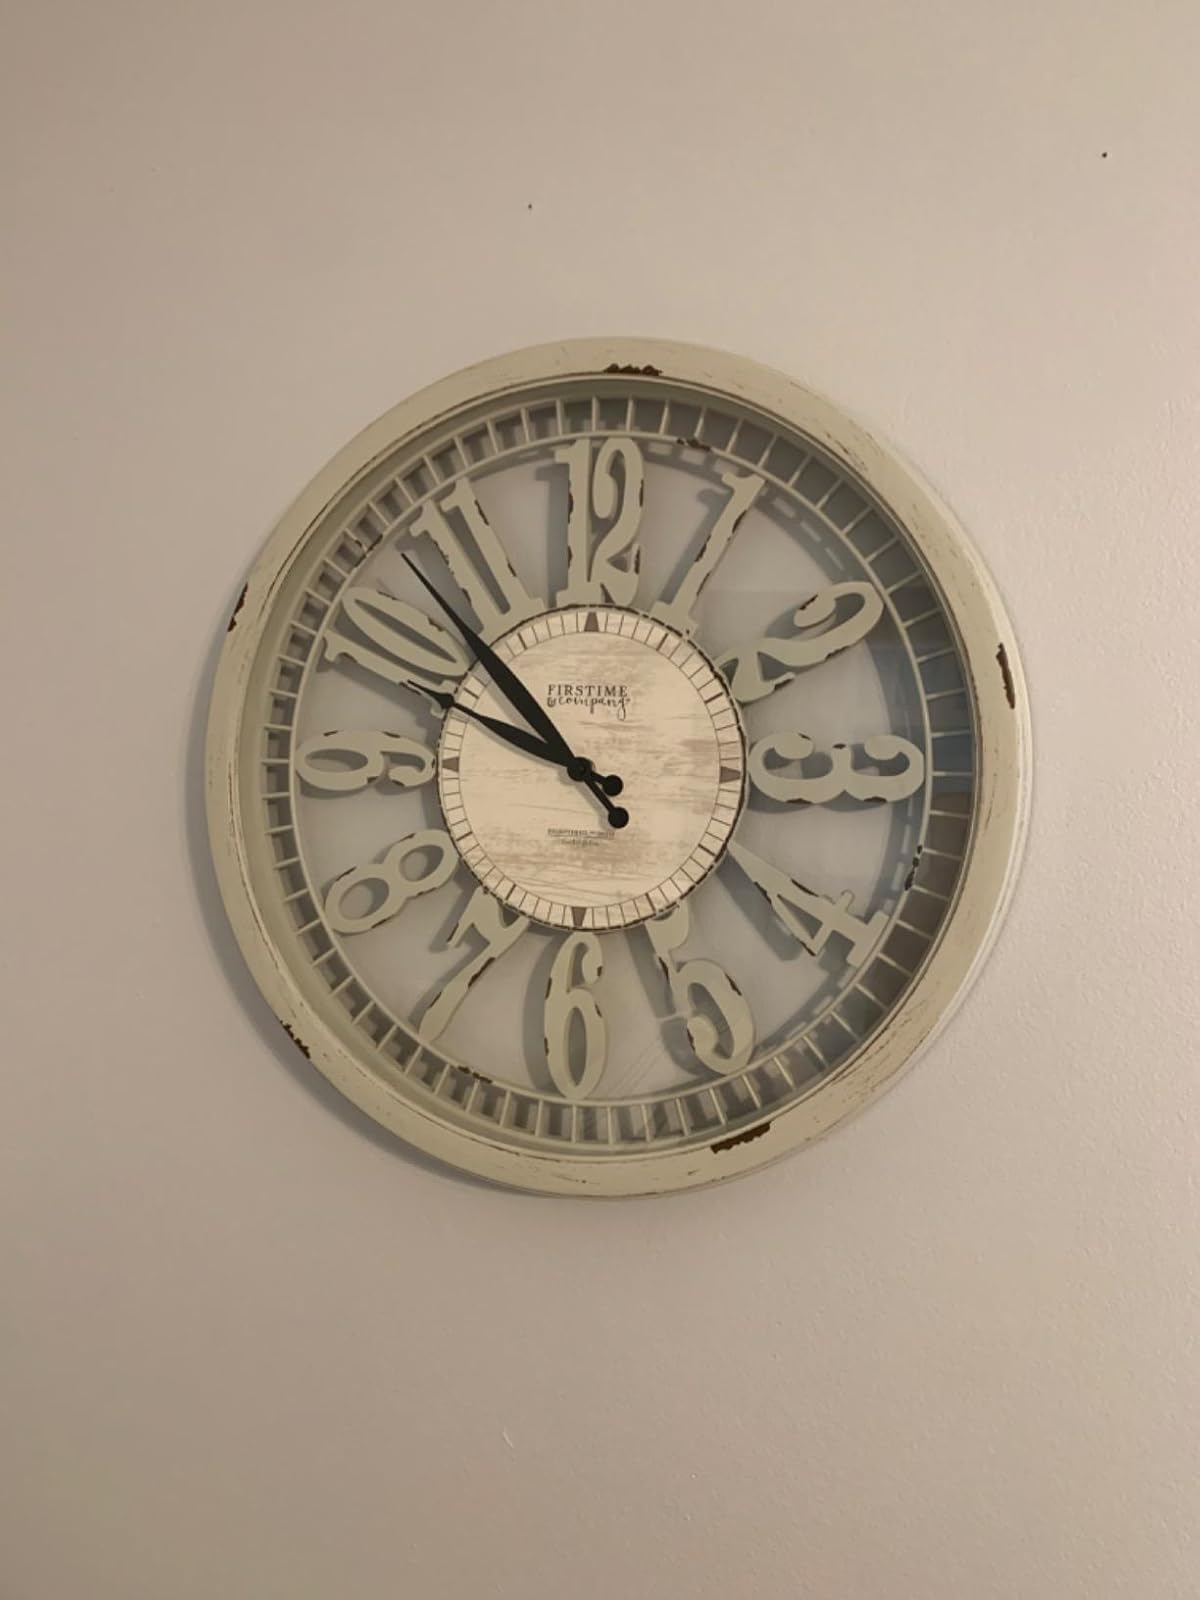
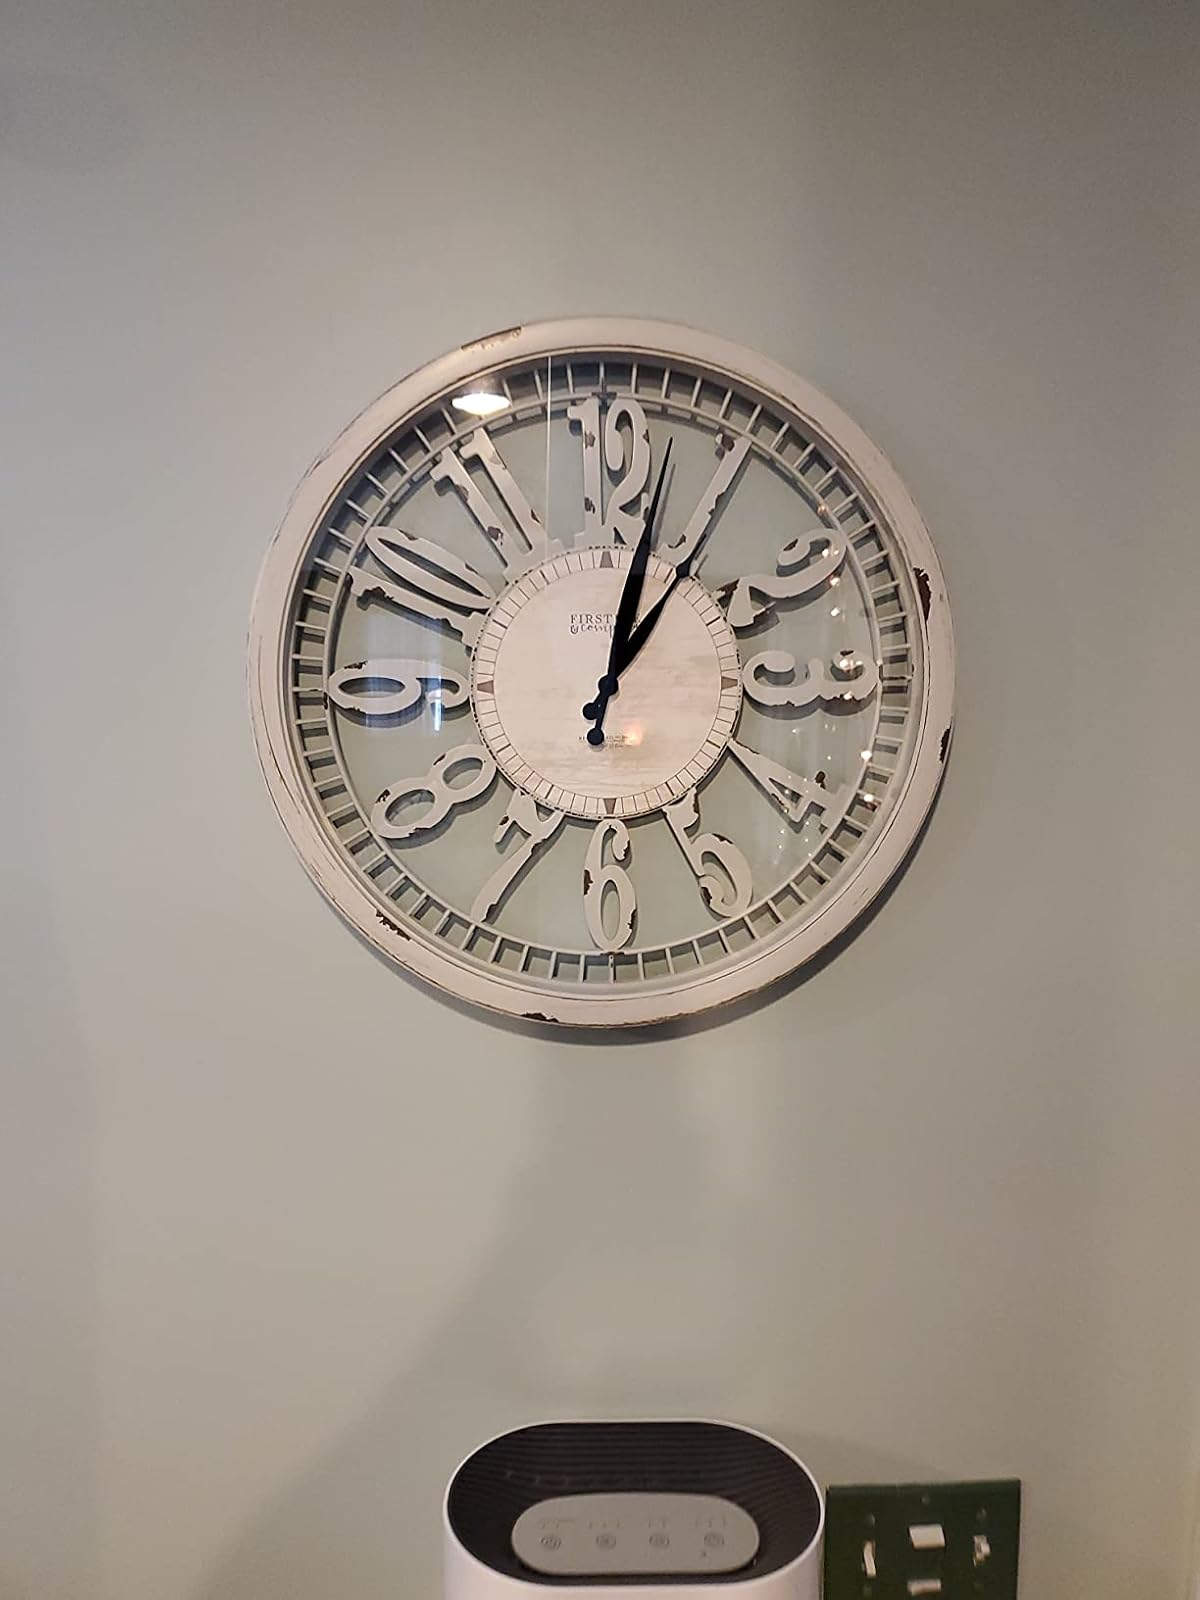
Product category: clock
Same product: yes